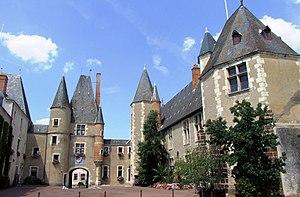
Aubigny-sur-Nère - Château des Stuarts - Côté cour
Le château des Stuarts, ou château d’Aubigny, est un château situé sur la commune d'Aubigny-sur-Nère, dans le département du Cher.
Cet article recense les monuments historiques du Cher, en France.
La Vieille Alliance, souvent désignée en français comme en anglais par son nom en scots, Auld Alliance, est une alliance nouée entre les royaumes de France et d’Écosse contre l’Angleterre. Bien que le traité d'Édimbourg de 1560 ait mis fin de fait à la plupart de ses dispositions, l'alliance et ses prolongements ont marqué les relations franco-écossaises de 1295 jusqu'à l'époque contemporaine.
Aubigny-sur-Nère est une commune française située dans le département du Cher en région Centre-Val de Loire. Elle prend place dans le Cher-Nord, dont elle est la principale localité, à la limite des régions naturelles de Sologne et du Pays-Fort, dans l'ancienne province de Berry.